ArcelorMittal Bremen

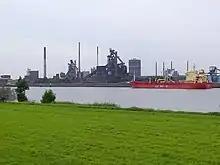
Stahlwerke Bremen from the opposite bank of the River Weser (2005)

The first stage of redevelopment was completed in 1957 at a cost of c. 400 million Deutschmarks, giving a capacity of c. 600,000 tons steel pa. Facilities included three open hearth steelmaking furnaces, a hot rolling mill for coil and sheets, and a tinplate plant. In 1960 the board at Klöckner authorised a second phase (200 million Deutschmarks) to increase capacity to 1 million tons. In 1960 the ultimate aim was to develop the site as a full steel mill with a production capacity of 4 to 5 million tons of steel pa. By the 1960s the workforce had risen to 6,000 – many of the new workers were immigrants, predominately from Turkey. Second and third blast furnaces were completed in the mid-1960s and early-1970s respectively; Linz-Donawitz process steelmaking converters were added in 1968 at a cost of 92 million Deutschmarks.